Supreme Court of the United Kingdom

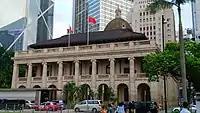
Hong Kong Court of Final Appeal

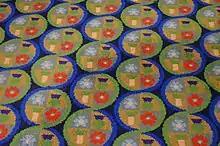
Blake's carpet for the Supreme Court buildings

The UK Supreme Court has since its inception sent some of its justices to sit on Hong Kong's top court, the Court of Final Appeal. This practice was established when the Court of Final Appeal was first set up in 1997 and before the founding of the UK Supreme Court, when the House of Lords was still the final appellate court in the UK. When British justices sit on the top court of Hong Kong, they are required by law to take the judicial oath with the pledge of allegiance to the Hong Kong SAR of the People's Republic of China. Because of that, they are not "overseas judges" as many mistakenly assume. They become local Hong Kong judges themselves. Along with their oaths taken to be justices of the UK Supreme Court, these judges owe a double allegiance and serve on the top courts of both jurisdictions at the same time.